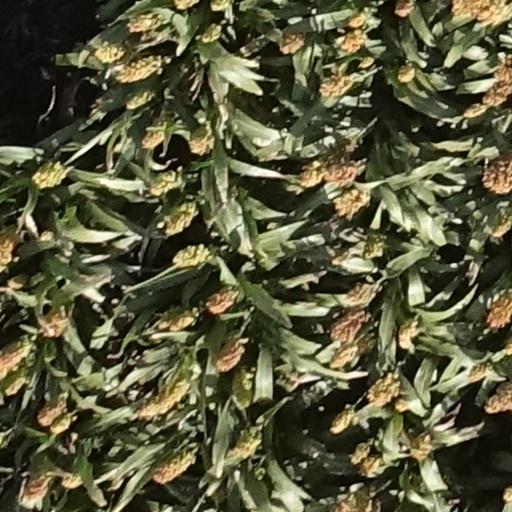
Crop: sorghum